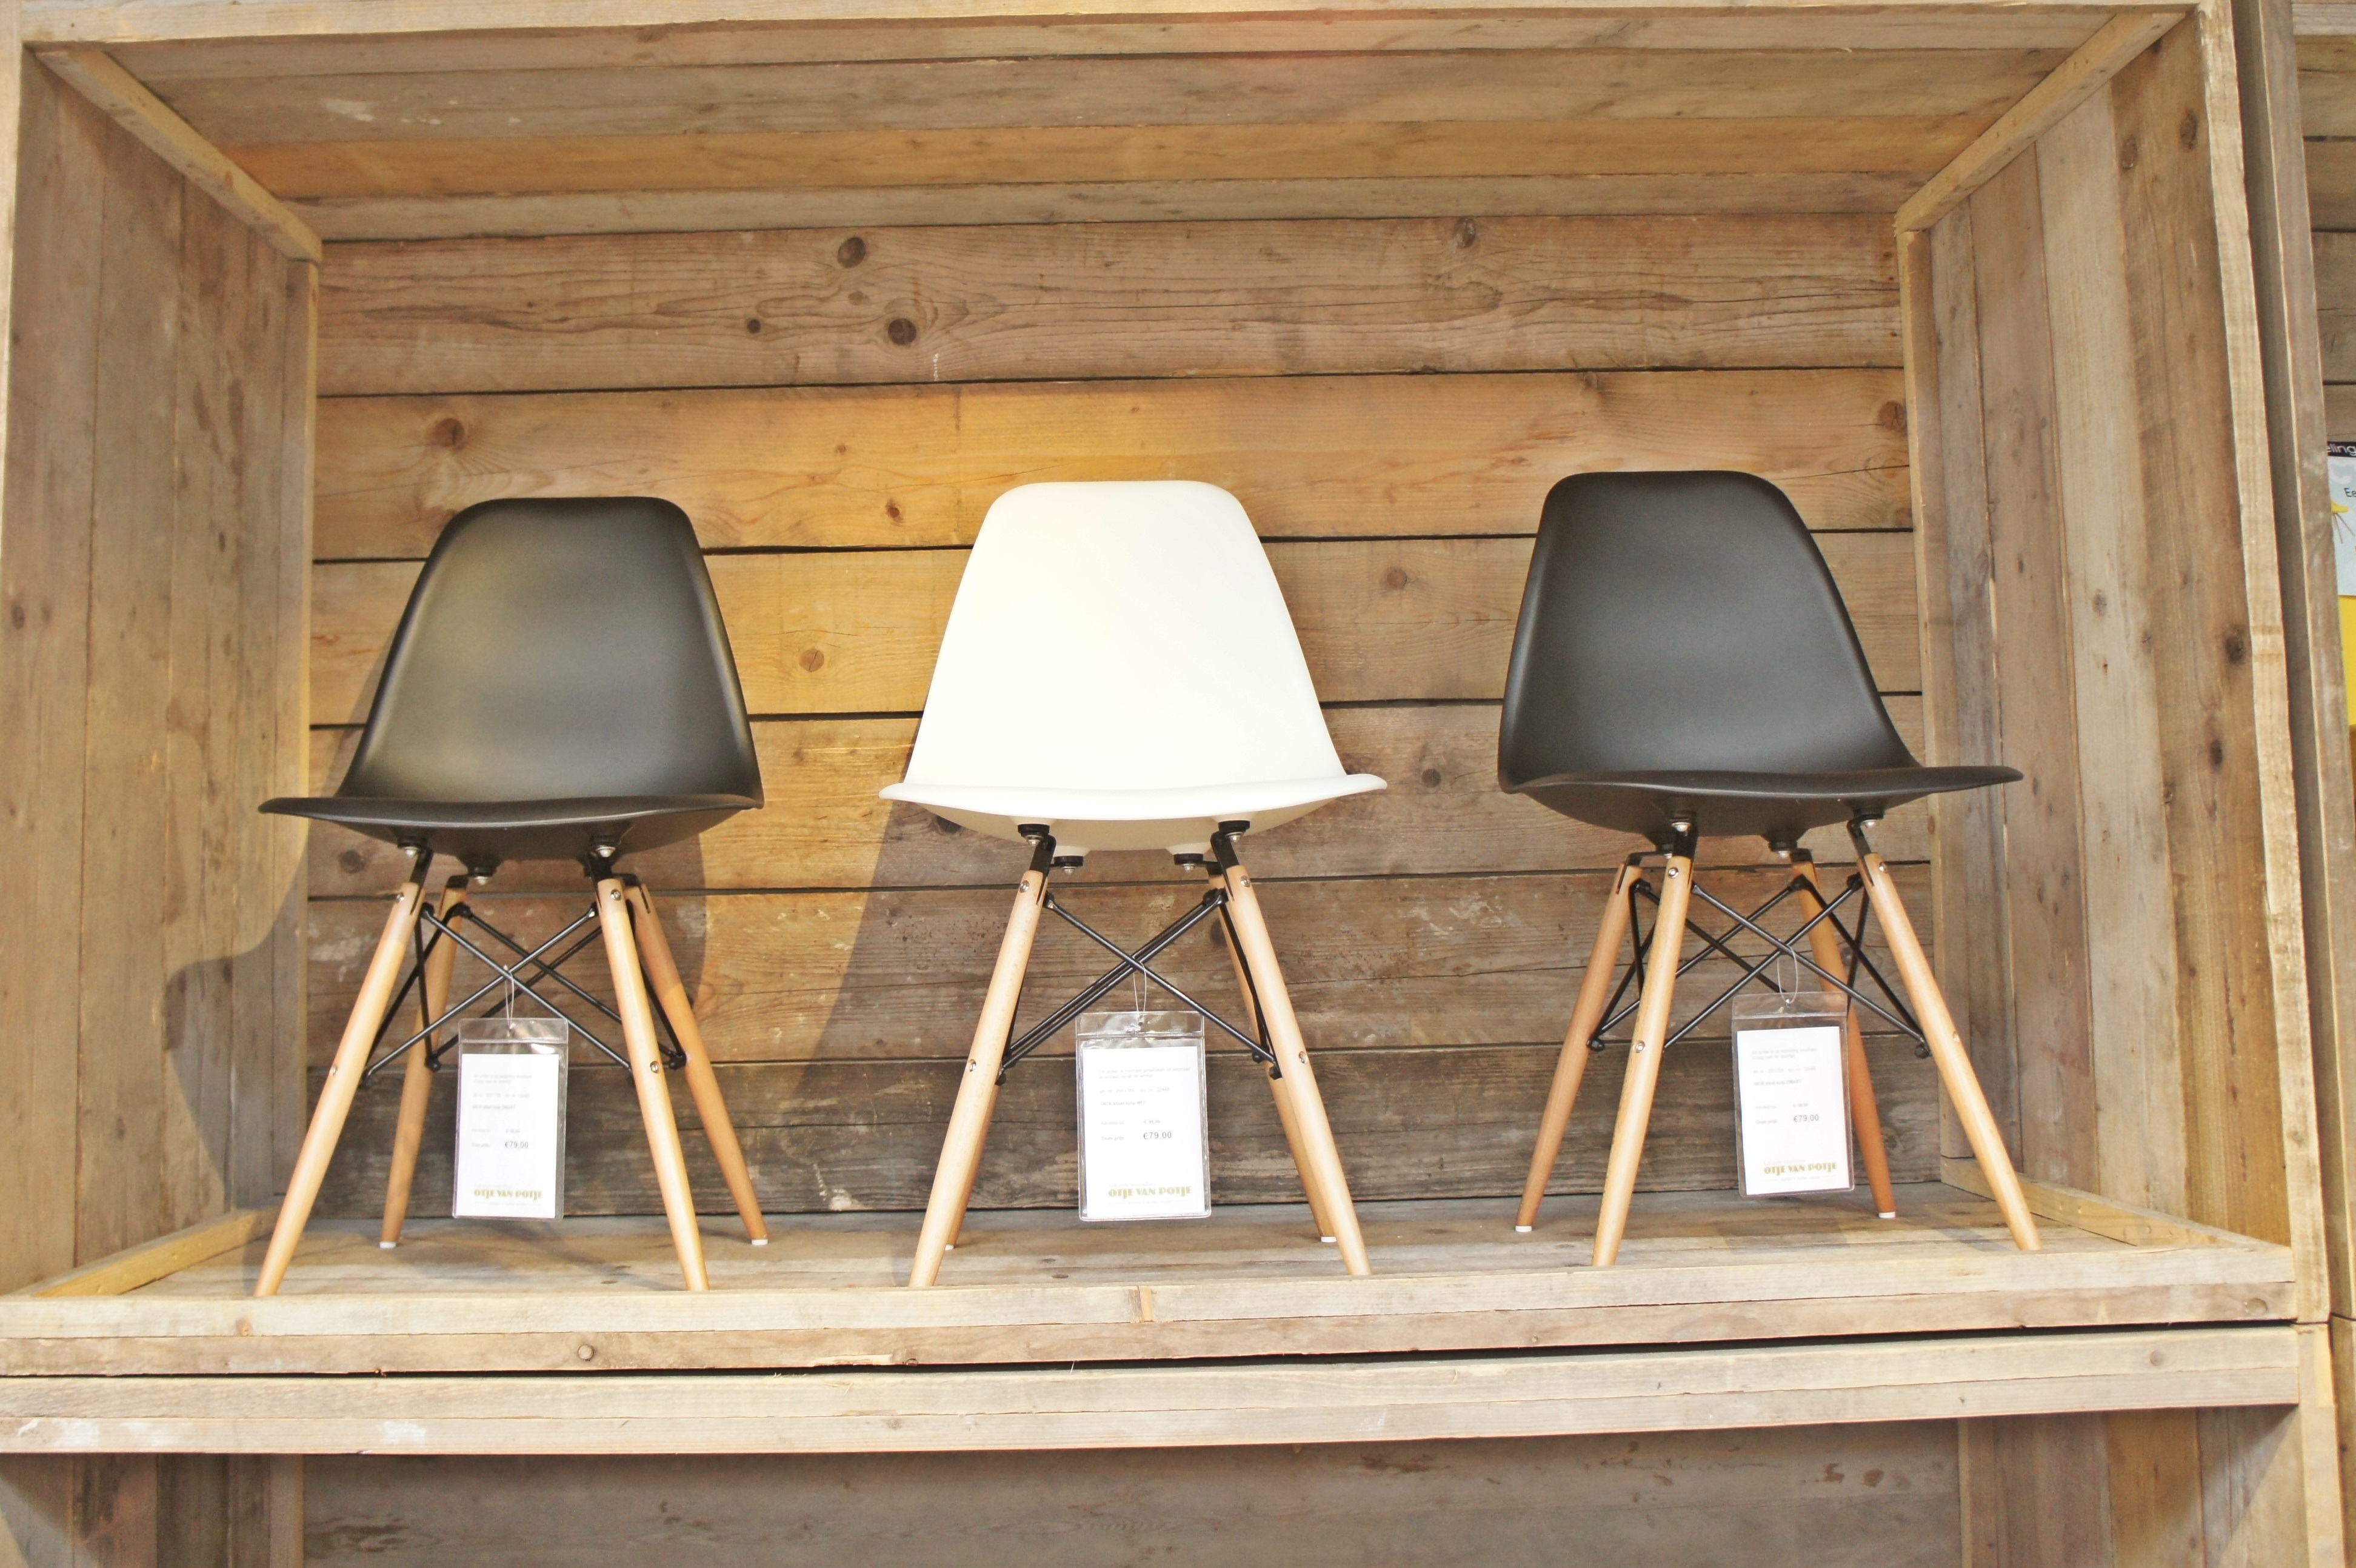
table, wood, chair, cottage, furniture, room, lighting, interior design, exhibition, coffin, man made object